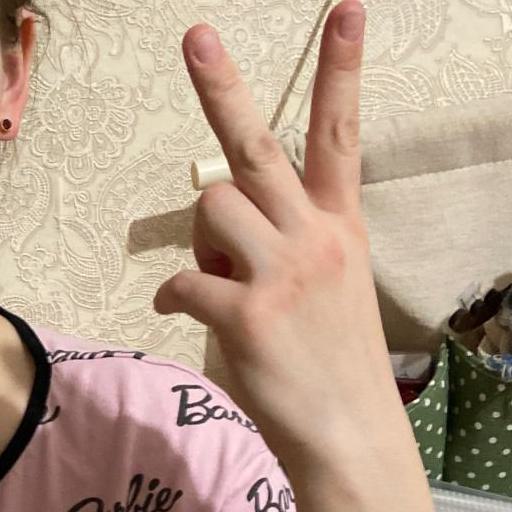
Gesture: peace_inverted